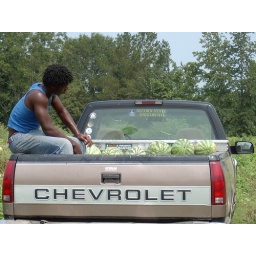
Sitting with watermelon in the truck